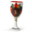
Label: cup